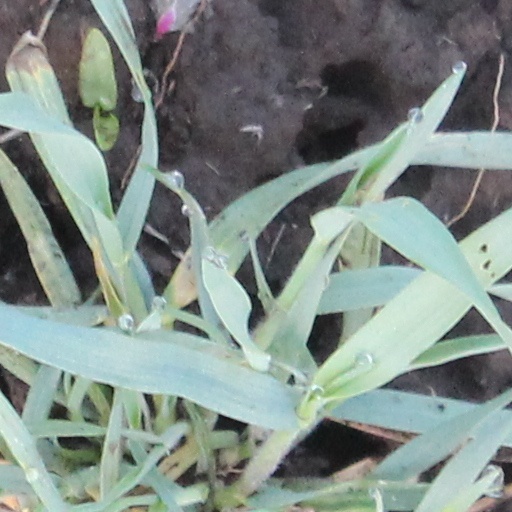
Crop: wheat